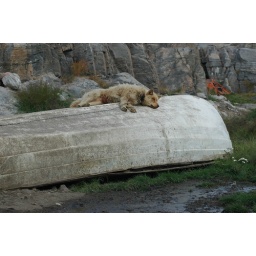
chained sled dog resting on an upturned boat in uummannaq greenland